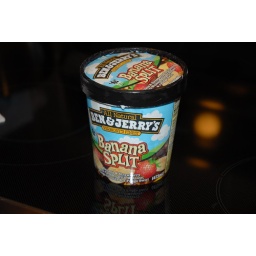
banana split in a box